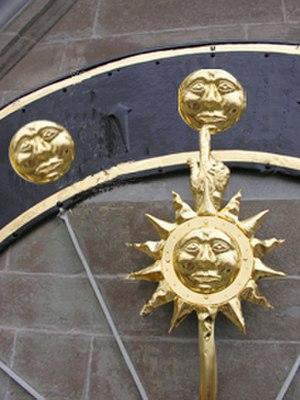
En termes horloger, une aiguille est une pièce de métal composée de deux ou plusieurs parties, dont la fonction principale est de transmettre l'indication du temps du mouvement aux repères du cadran.